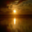
Label: sea